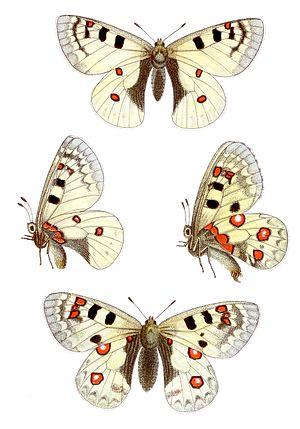
Le Petit Apollon ou Phoebus est une espèce d'insectes lépidoptères de la famille des Papilionidae, de la sous-famille des Parnassiinae et du genre Parnassius.
Les Lépidoptères sont un ordre d'insectes holométaboles dont la forme adulte est communément appelée papillon, dont la larve est appelée chenille, et la nymphe chrysalide.